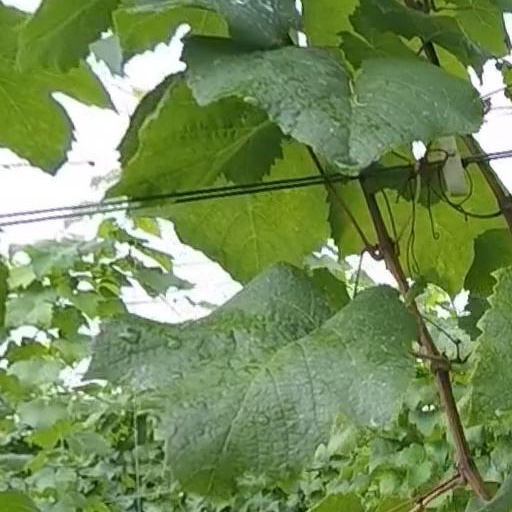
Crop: grape